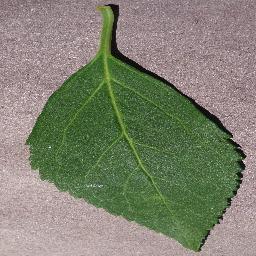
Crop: cherry
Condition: (including_sour)_healthy